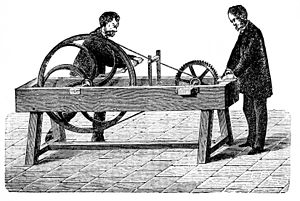
Savarts tandhjul
Savarts tandhjul.
Savarts tandhjul er et apparat, der blev konstrueret af den franske fysiker Félix Savart.